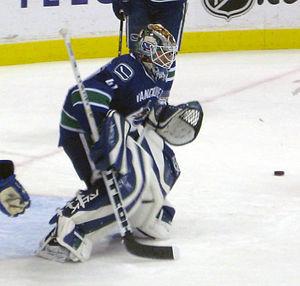
Curtis Sanford est un joueur professionnel canadien de hockey sur glace.